Edward Morgan (choreographer)

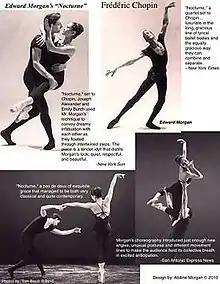
Poster for The EdwardMorgan Ballet, 2010, shows the type of dance and image that Morgan intended to project.

Morgan was a principal dancer of The Joffrey Ballet for ten years. In 1977, he notably performed "Touch Me", a male solo. The solo was revived in 1989, when the "Los Angeles Times" wrote that it "showed Morgan to be a dancer of great power and versatility", and that "Morgan's performance gave the borrowed dance-rhetoric superb immediacy". The Chicago Tribune noted Morgan's performance in 'Trinity' in 1990, with choreographer and dancer Edward Stierle "teaming up with unforgettable gusto with the lanky, lightning-quick Edward Morgan." Morgan was a director of the Joffrey II from 1995-1997.